Burning Down the House (film)

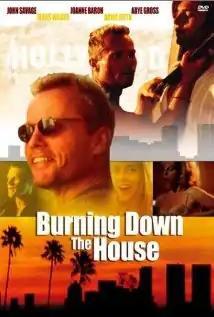

Burning Down the House is a 2001 film directed by Philippe Mora. It was written by Michael Cole Dinelli, who adapted it from his play "High Tension in the Tropics". It was shot in 1998 and released direct-to-video in the United States.